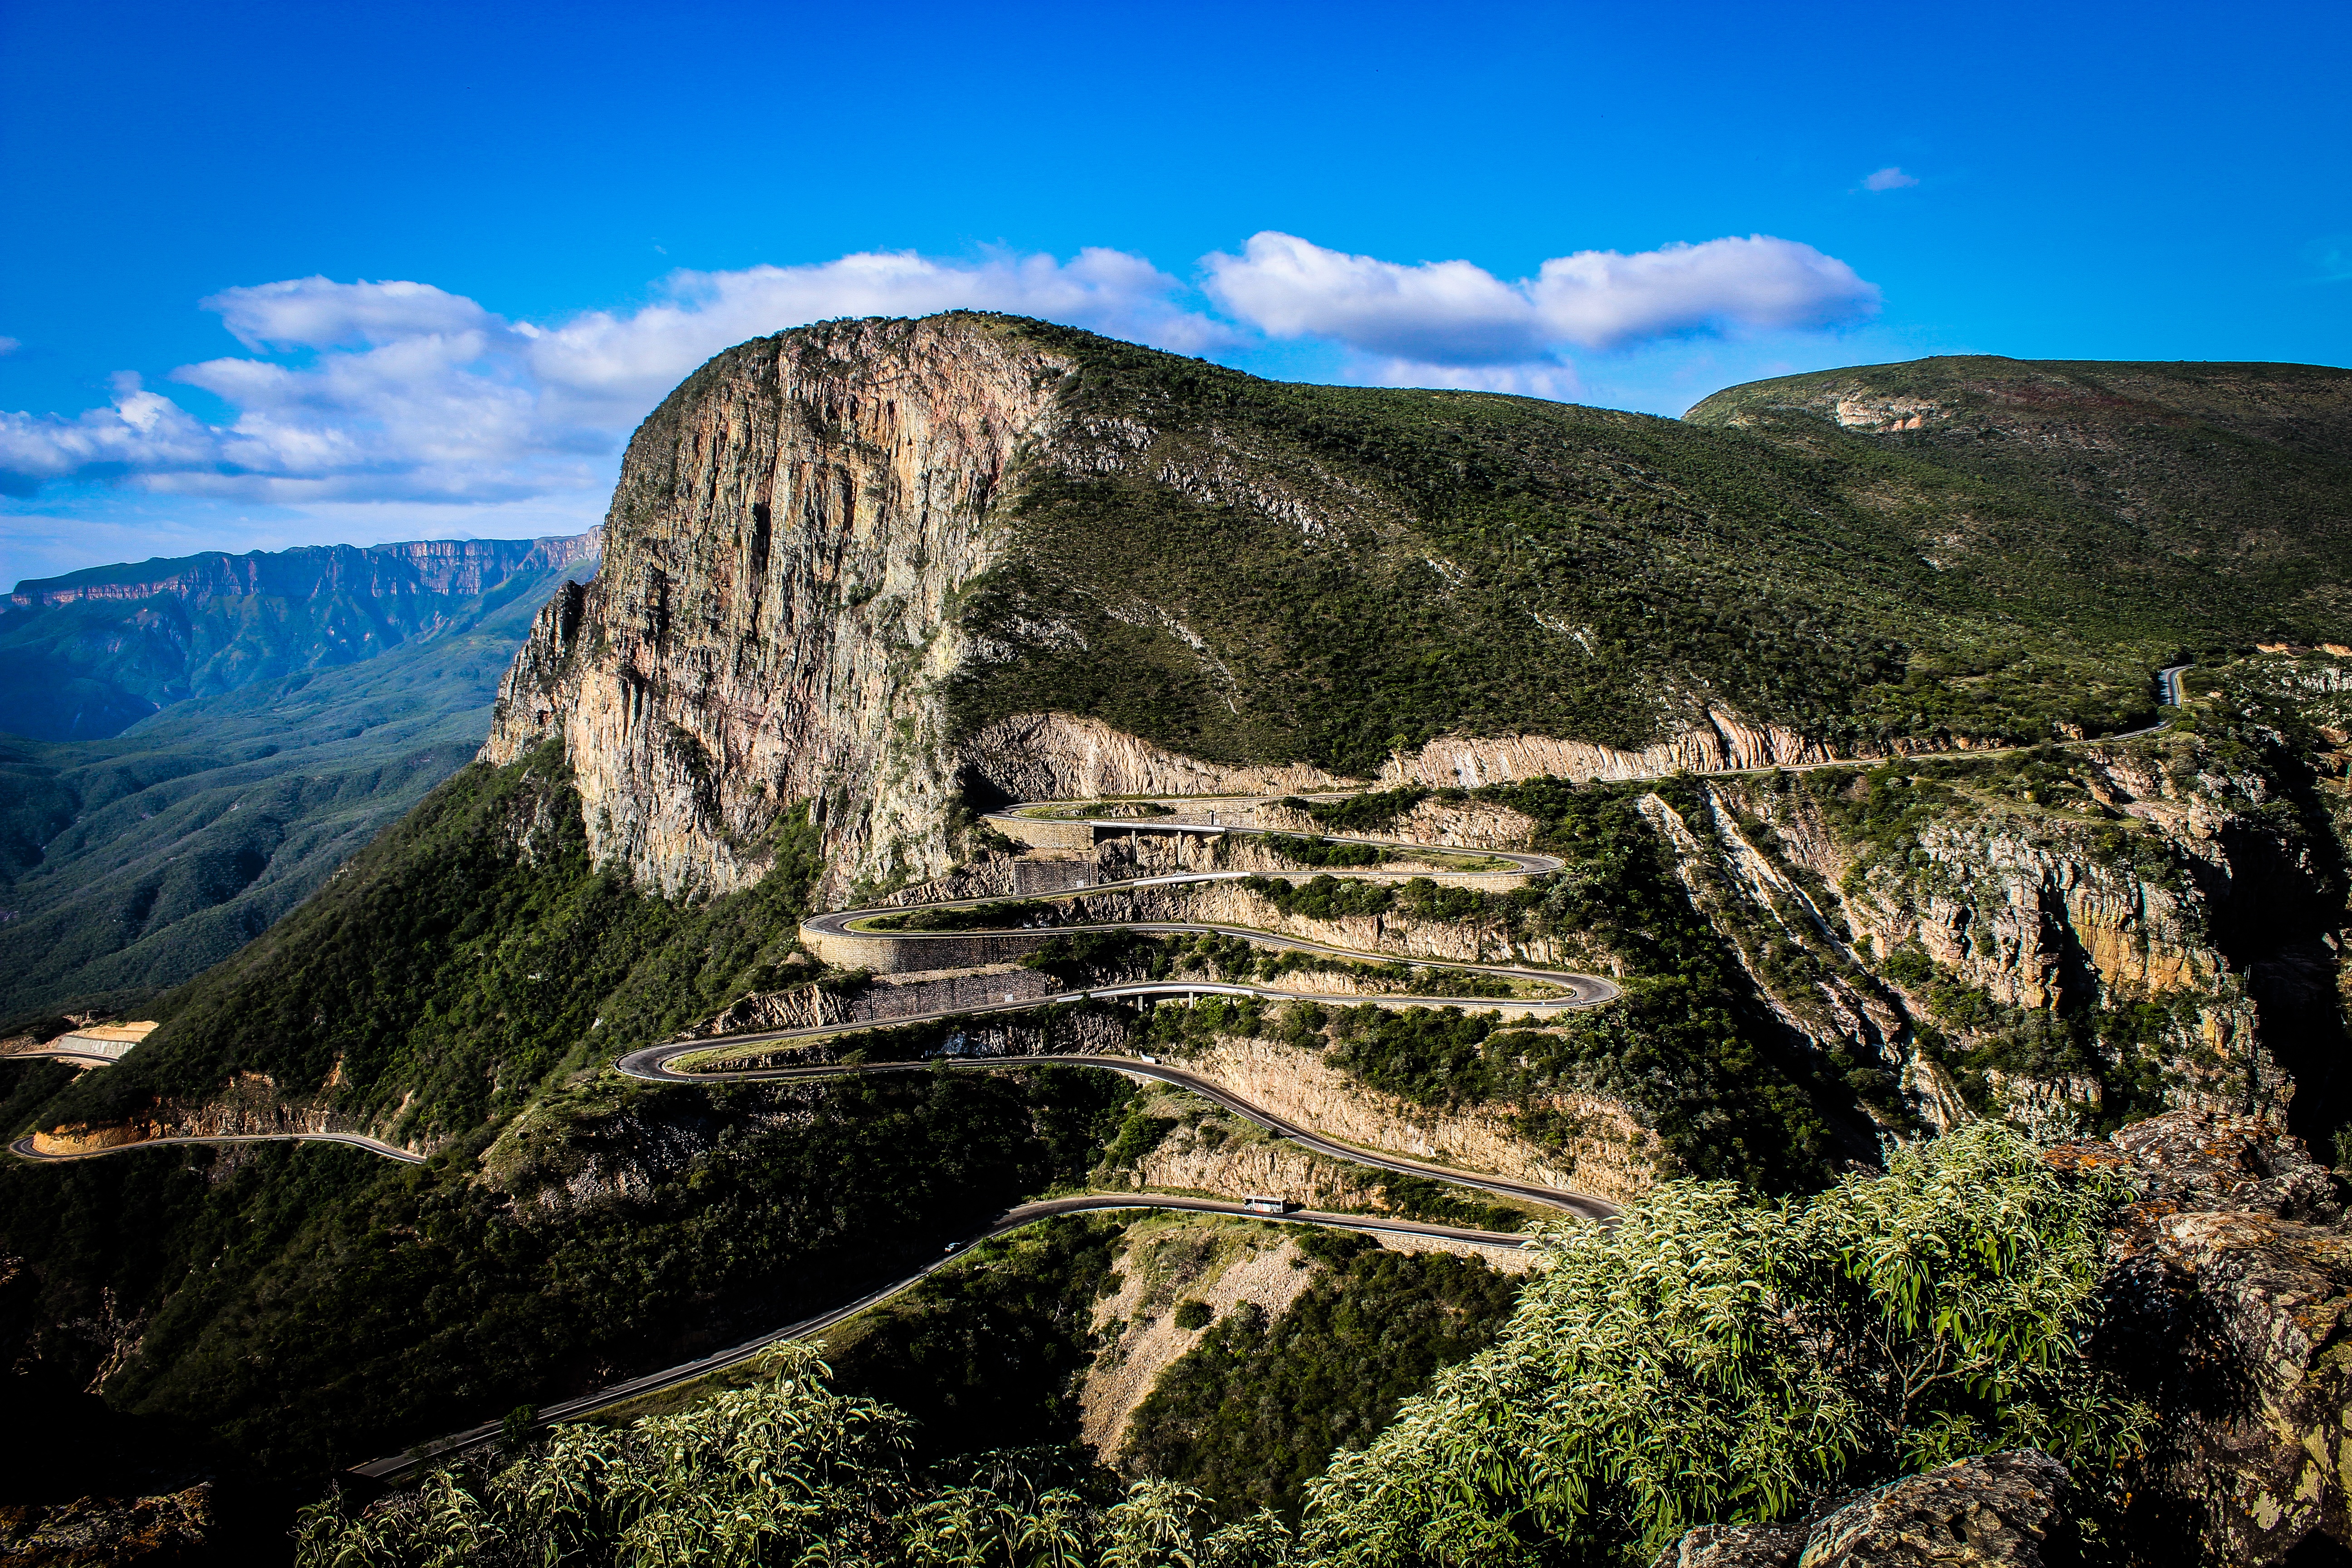
landscape, sea, coast, nature, rock, wilderness, mountain, hill, valley, mountain range, stone, cliff, green, ride, terrain, national park, ridge, mountaineering, geology, mountains, plateau, serra, landform, angola, geographical feature, mountainous landforms, saw leba